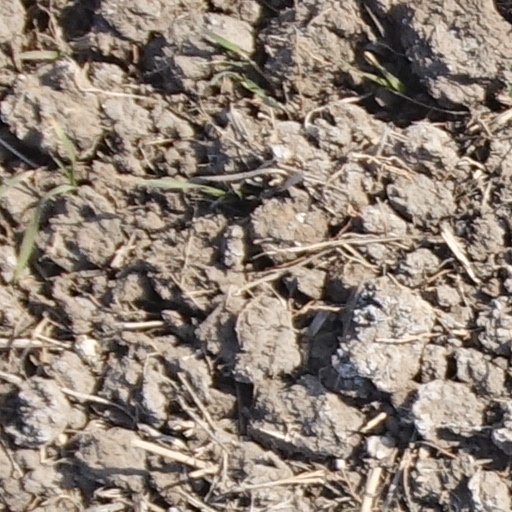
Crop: wheat